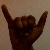
The image shows a hand gesture representing the letter 'Y' in Indian Sign Language.